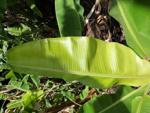
Label: healthy